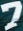
Number: 7